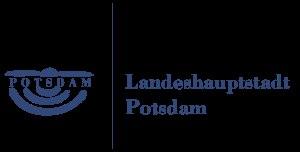
Potsdam est une ville d'Allemagne, capitale du Land de Brandebourg située près de Berlin, au bord de la rivière Havel. Elle compte aujourd'hui environ 180000 habitants, et est donc la ville la plus peuplée du Brandebourg.